Páramo

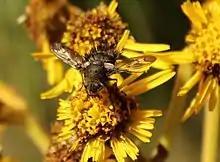
"Echinopyrrhosia" pollinating "Espeletia boyacensis" in the Pan de Ázucar páramo, Duitama, Colombia

The vegetation of the páramo provides shelter and habitat for a variety of mammals, birds, insects, amphibians, and reptiles. Some animals commonly found in páramo ecosystems include the Culpeo (sometimes called the páramo wolf), the white-tailed deer, and the spectacled bear ("Tremarctos ornatus") which occasionally forages in the high páramo for its favored food, "Puya" bromeliads. Invertebrates such as grasshoppers, cockroaches, beetles, and flies are found in the subpáramo. Amphibians have been well documented in páramo ecosystems, including salamanders such as "Bolitoglossa" species and frogs such as "Pristimantis" and "Atelopus" species. Reptiles include lizards of the genera "Stenocercus", "Phenacosaurus", and "Proctoporus".